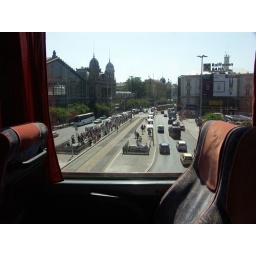
A Budapest bus passes by the train station.